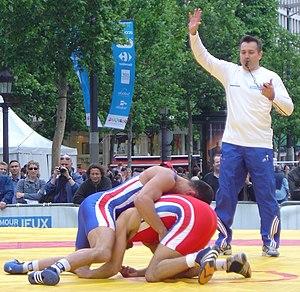
La lutte est une discipline sportive et un sport de combat. Il en existe un très grand nombre de variétés mais on peut en distinguer trois principales : la lutte libre, la lutte gréco-romaine et la lutte féminine.